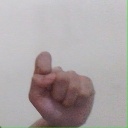
अक्षर: घ